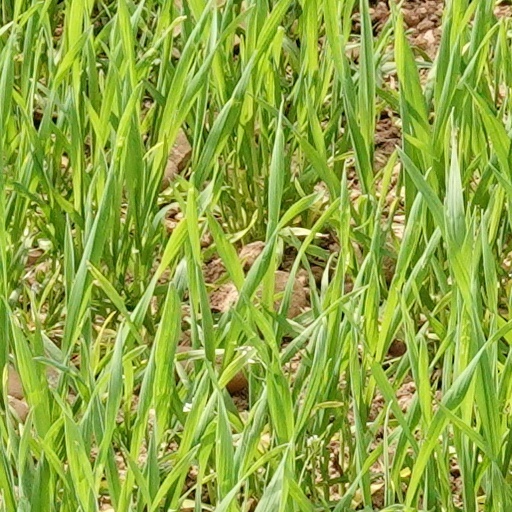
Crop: wheat